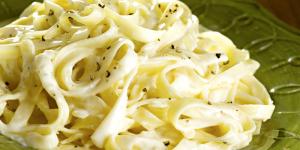
pasta con queso crema